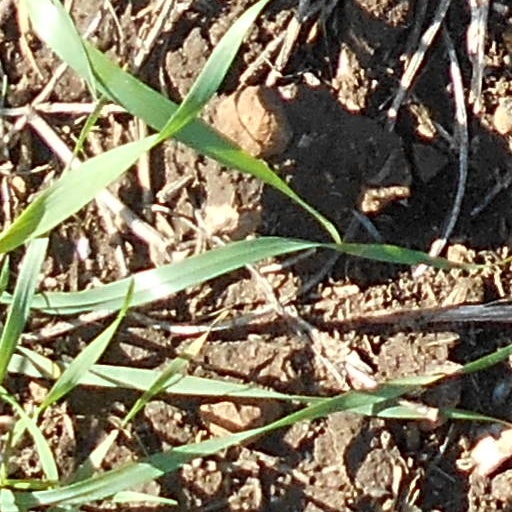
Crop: wheat